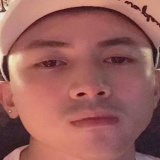
diễn viên Hoàng Anh Vũ